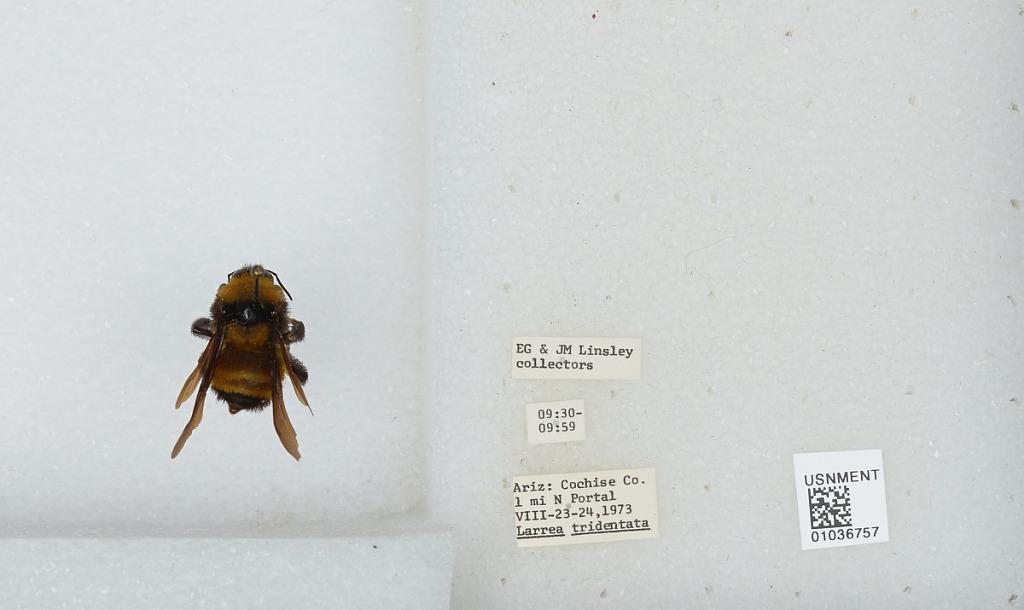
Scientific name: Bombus (Fervidobombus) sonorus Say
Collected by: E. Linsley & J. Linsley
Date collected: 1973-8-23
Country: United States
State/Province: Arizona
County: Cochise
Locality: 1 mile North of Portal
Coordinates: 31.9267, -109.141